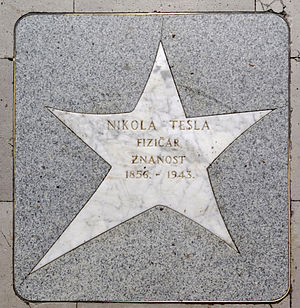
Opatija / Seværdigheder / Slatinagaden med stjerner for de berømte personer
Stjerne i fortovet til ære for Nikola Tesla
Opatija er en badeby ved Kvarnerbugten i Adriaterhavet på halvøen Istrien i det nordvestlige Kroatien ved den Kroatiske Riviera. Byen har ca. 6.650 indbyggere og ligger 14 km vest for Kroatiens tredjestørste by Rijeka. Byen er en af de ældste turistbyer i Kroatien.